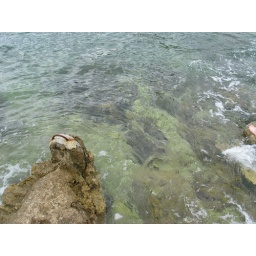
The unbelievably clear water in Croatia.